Open Marxism

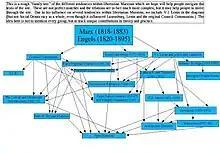
Map of open Marxist tendencies

Open Marxism is a collection of critical and heterodox Marxist schools of thought which critique state socialism and party politics, stressing the need for openness to praxis and history through an anti-positivist method grounded in the "practical reflexivity" of Karl Marx's own concepts. The "openness" in open Marxism also refers to a non-deterministic view of history in which the unpredictability of class struggle is foregrounded.